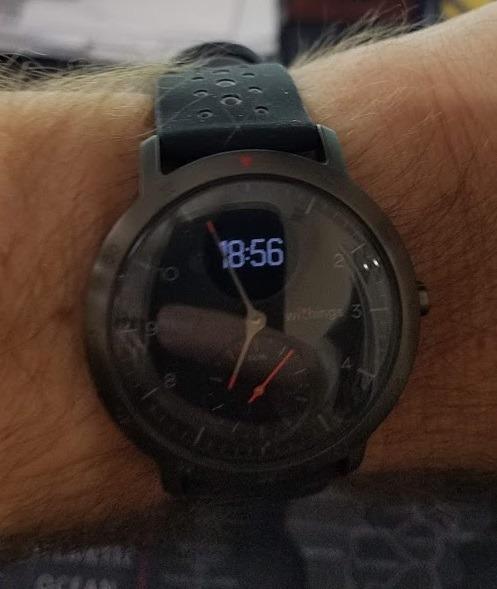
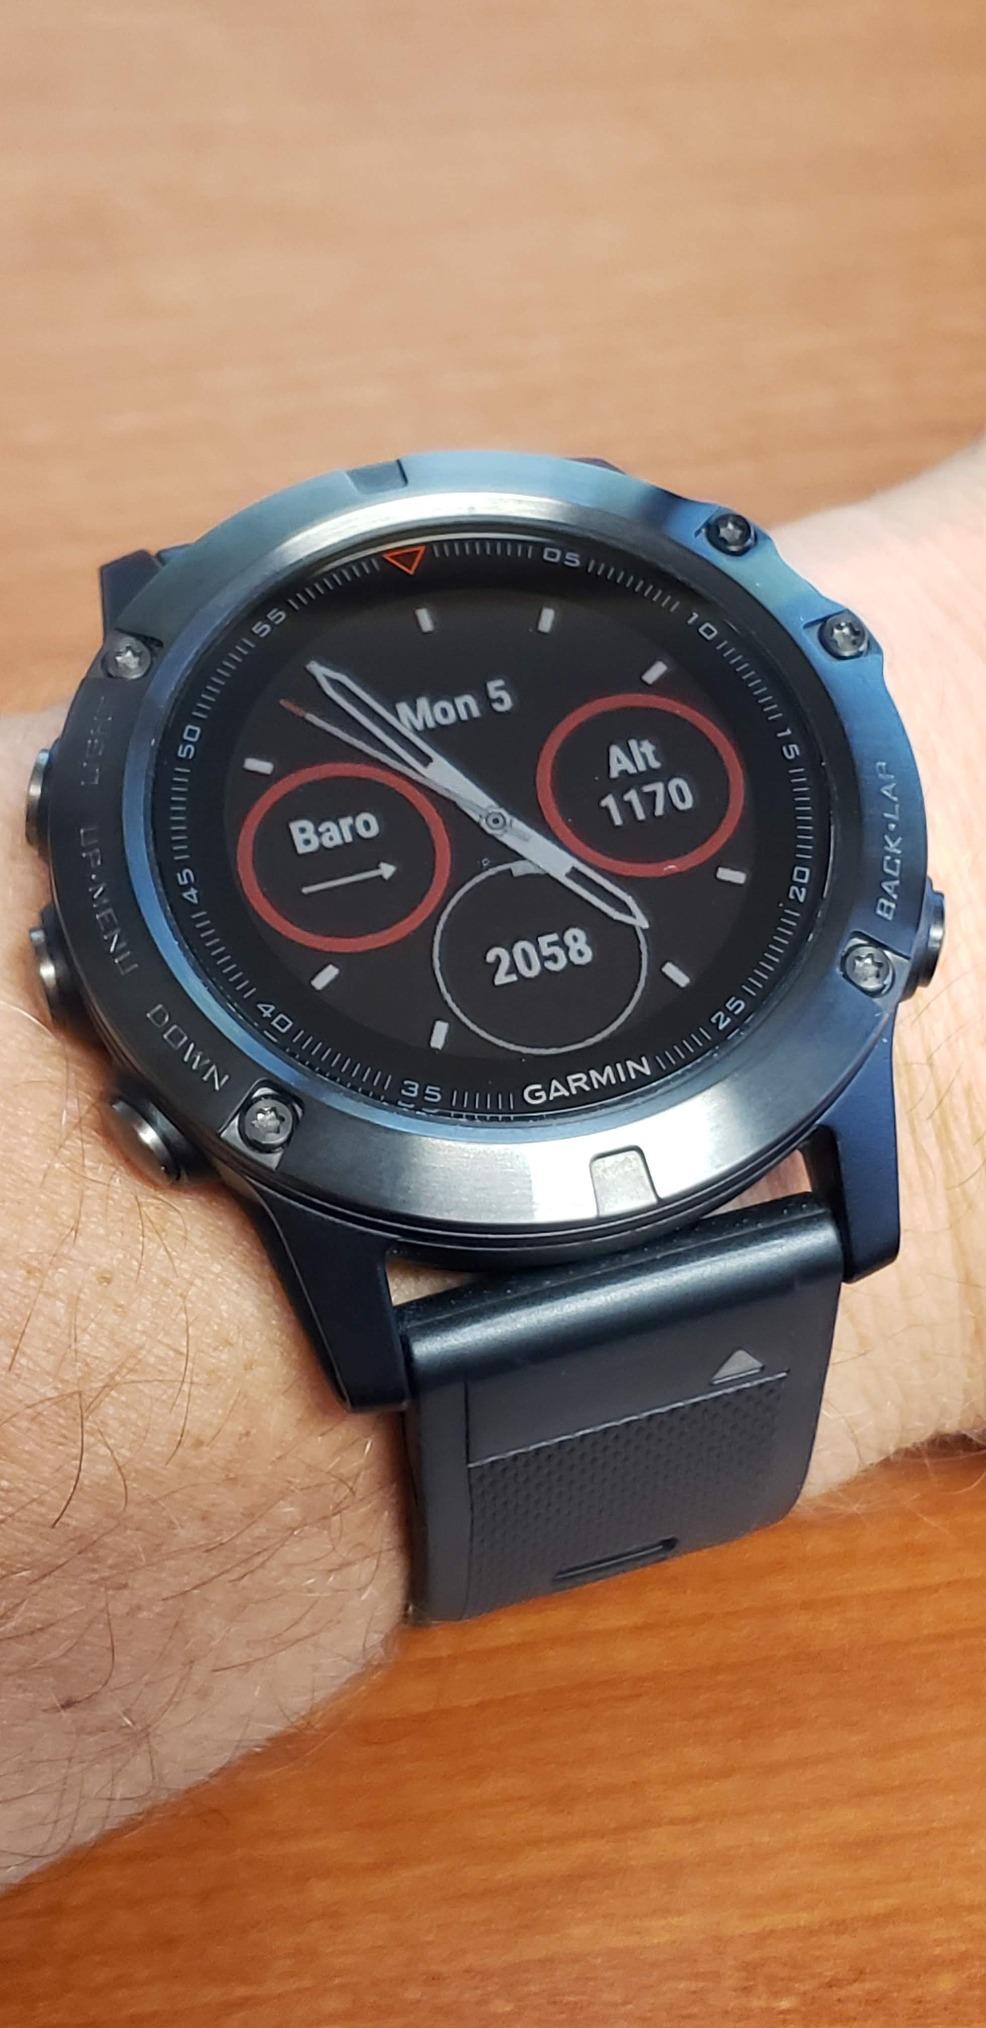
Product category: smartwatch
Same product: no